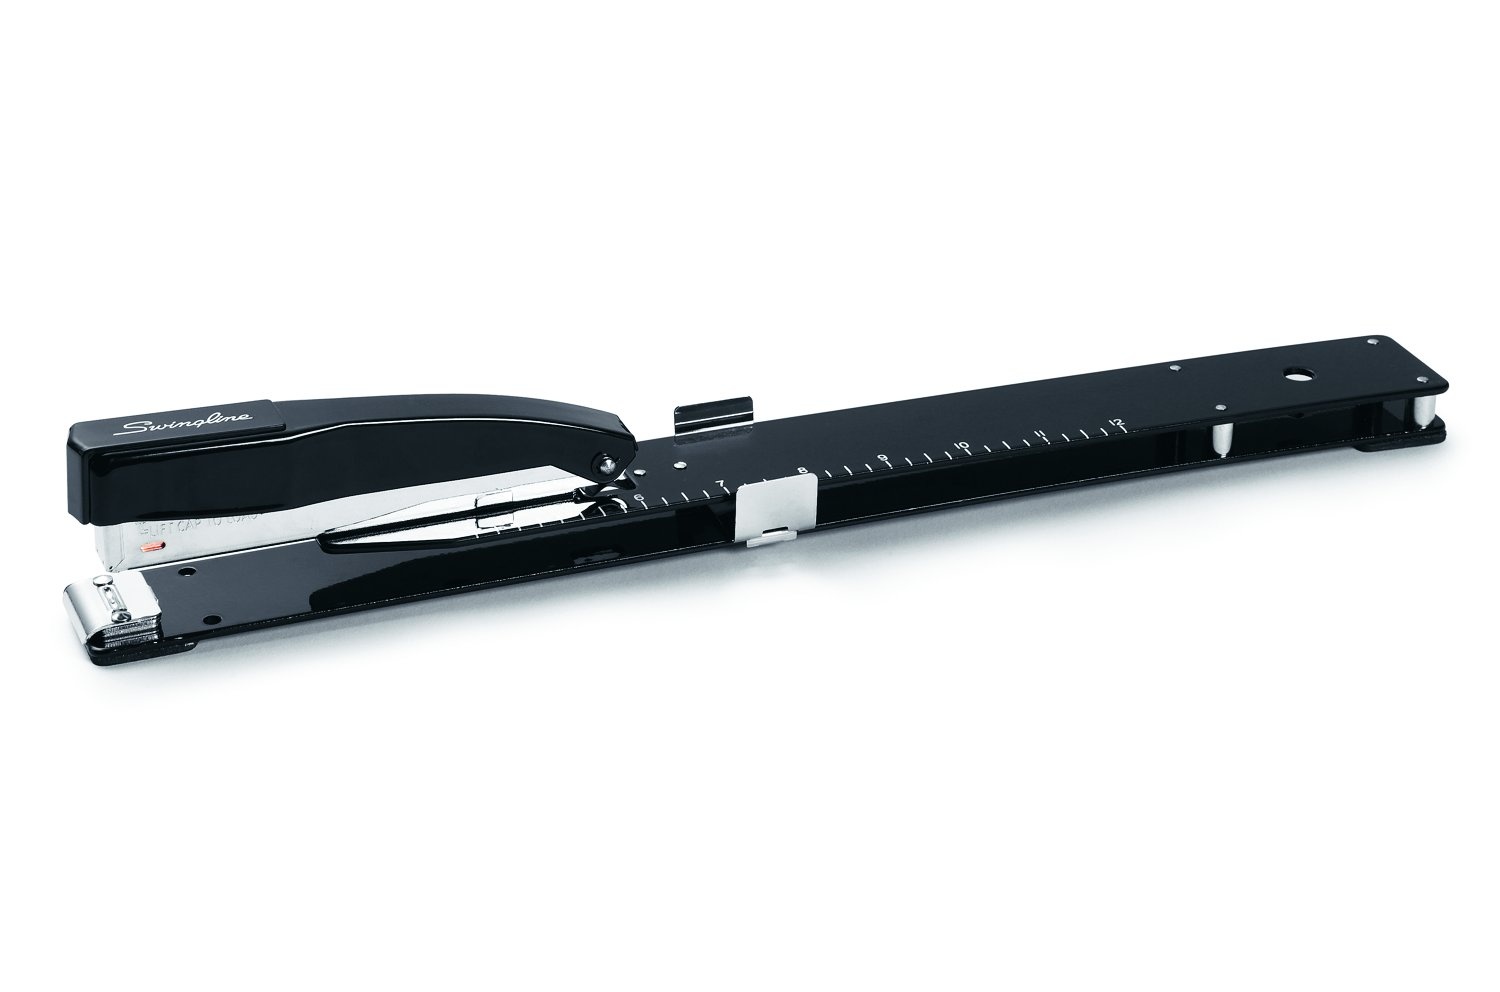
Swingline® Long Reach Stapler, Model 12LR, Specialty Stapler
Experience unparalleled versatility with the Swingline® Long Reach Stapler, offering a generous 12" reach to cater to unique fastening requirements. Whether you need to perform center-stitch stapling or secure documents up to 12" from the edge, this stapler delivers exceptional performance. Capable of stapling up to 20 pages at once, it streamlines your stapling tasks with efficiency and precision. Crafted from durable metal construction, this stapler is designed for long-lasting use. Equipped with a locking paper guide and a jam-resistant inner rail, it ensures smooth and hassle-free stapling operations. The Swingline® Long Reach Stapler comes with a limited lifetime warranty, providing you with peace of mind and confidence in its quality and reliability. Enhance your stapling experience with the exceptional versatility of this long-reach specialty stapler, which is ideal for non-standard and center-stitch stapling needs. Invest in this reliable tool to streamline your stapling tasks and achieve professional results effortlessly.
Brand: Swingline®
Category: Office Supplies > Office Instruments > Staplers > Long Reach Staplers